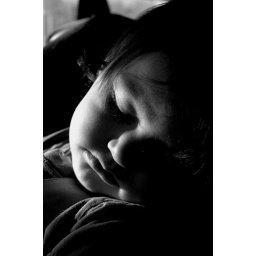
Marley sleeping in her car seat